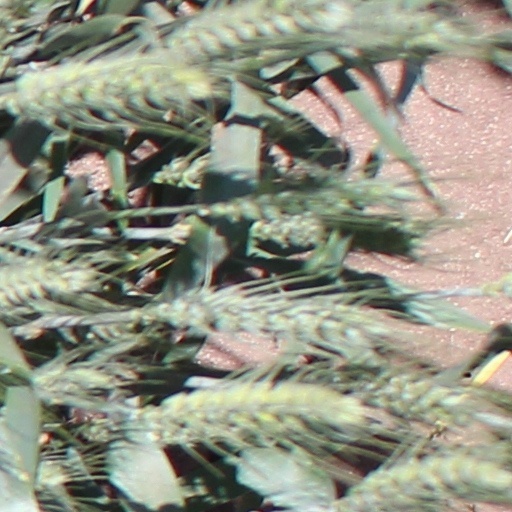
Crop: wheat